Schübler Chorales

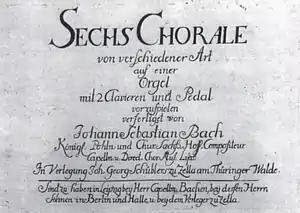
Title page of the 1740s first edition of the "Schübler Chorales"

The fact that Bach had gone to the trouble and expense of securing the services of a master engraver to produce a collection of note-for-note transcriptions of this kind indicates that he did not regard the "Schübler Chorales" as a minor piece of hack-work, but as a significant public statement. These six chorales provide an approachable version of the music of the cantatas through the more marketable medium of keyboard transcriptions. Virtually all Bach's cantatas were unpublished in his lifetime.